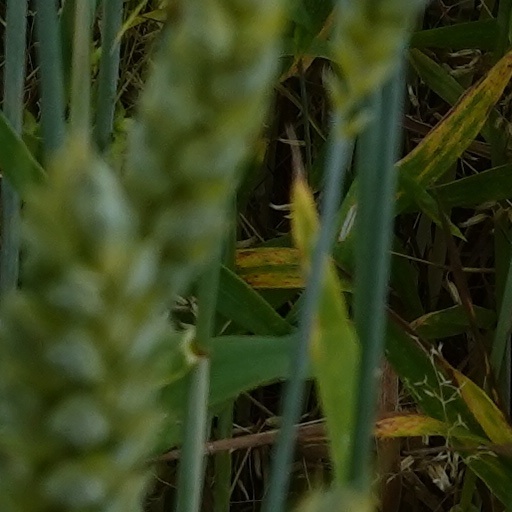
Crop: wheat